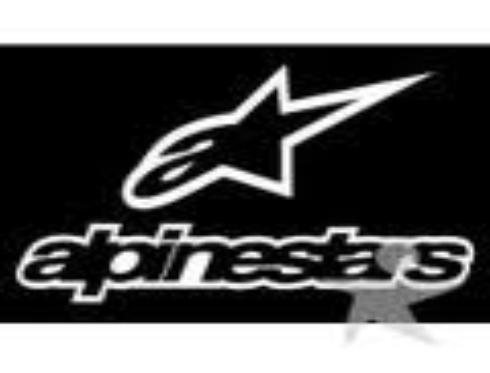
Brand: alpinestars-2
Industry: Clothes